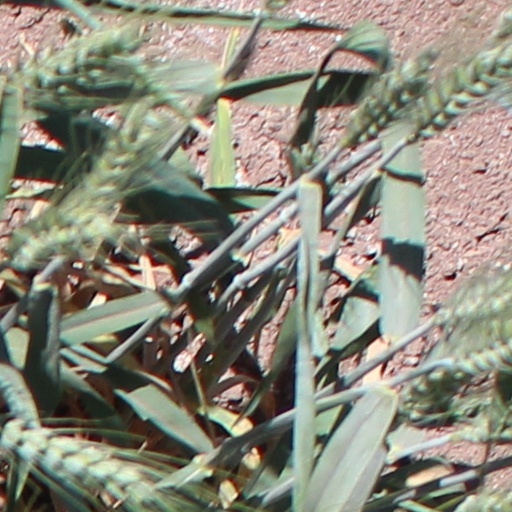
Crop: wheat